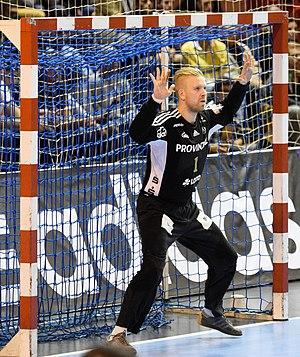
Rencontre de ligue des champions 2014-15 entre le PSG et le club allemand THW Kiel. A la Halle Carpentier, le 16 novembre 2014.